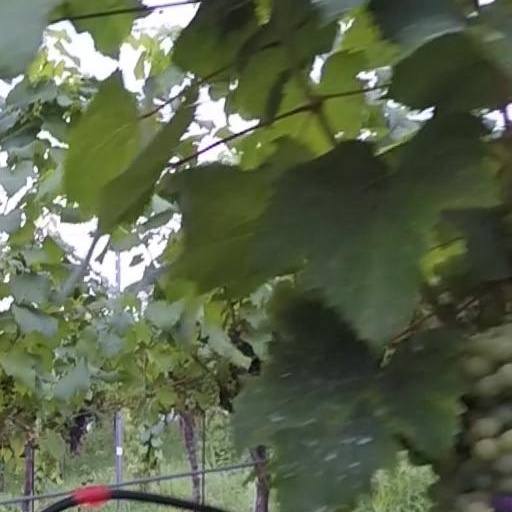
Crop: grape